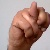
The image shows a hand gesture representing the letter 'N' in Indian Sign Language.